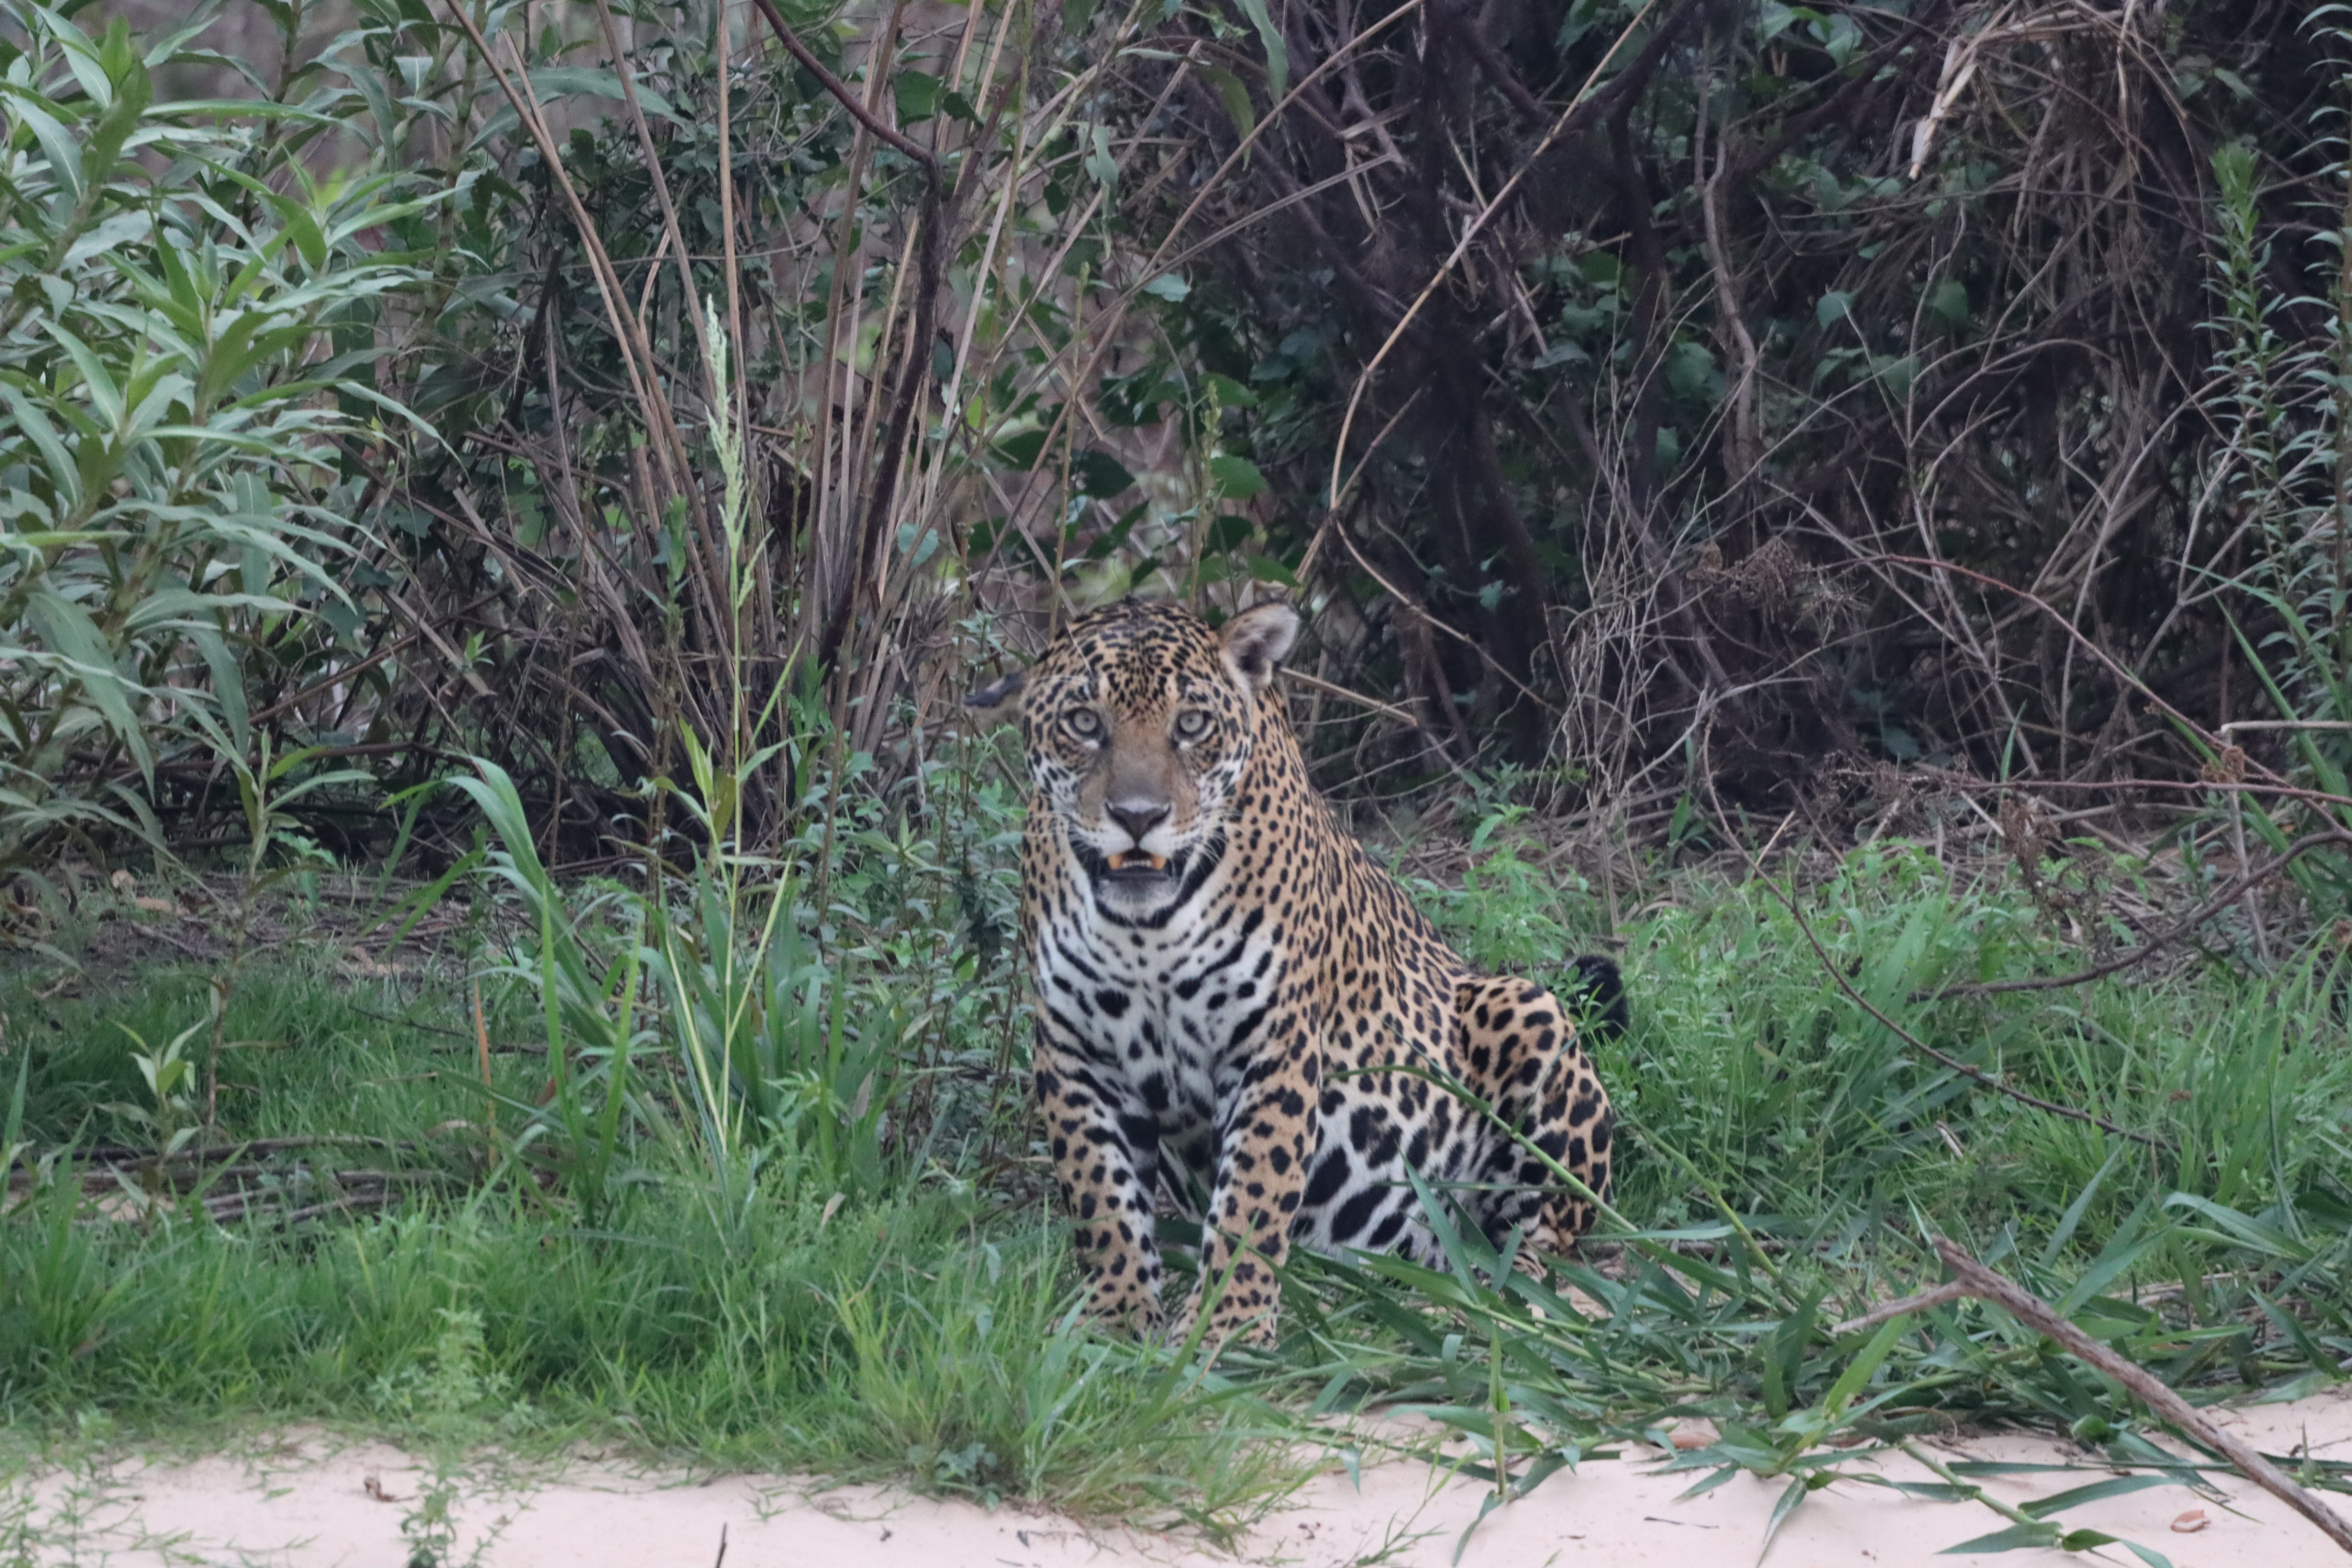
Jaguar: Pixana